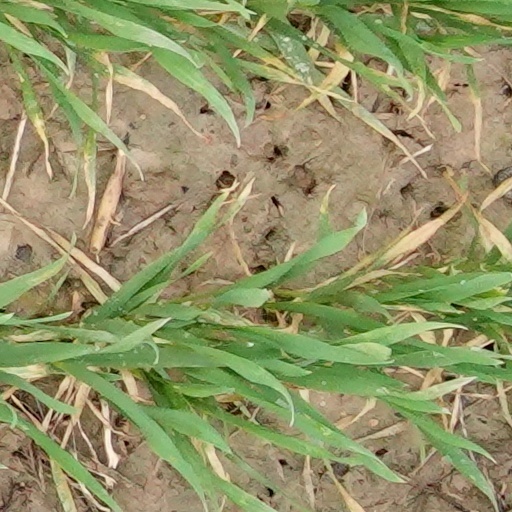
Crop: wheat